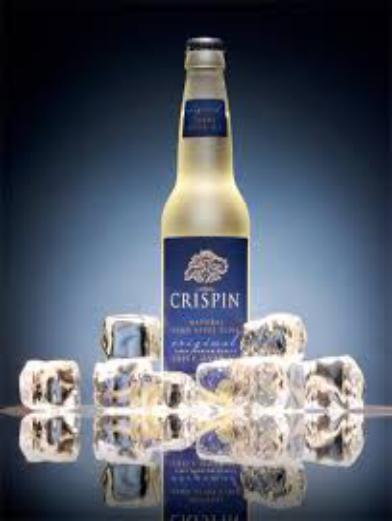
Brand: Crispin Cider
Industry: Food